Umm Al Maa

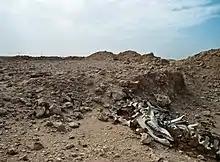
A view of some of the mounds at Umm Al Maa.

In 1957, an ancient graveyard containing 50 cairns was found here by a Danish archaeological duo consisting of Geoffrey Bibby and Peter Glob. The average cairn had a diameter and stood around . One of the cairns uncovered by the Danes in 1957, which had a diameter of , a height of and a length of , was of particular interest. Further investigation uncovered that it had a stone cist with three roof slabs (flat rocks used to cover a grave) encompassed by smaller rocks. The cist was facing north-to-south and was fitted into the bedrock. Within the cist was a skeleton facing towards the north. As no grave products were found alongside the skeleton, the Danes were unable to date it. However, they were able to date pit fired earthenware and sherds of an alabaster bowl found in the cairns. They postulated that the cairns and pottery most likely dated to the Bronze Age, which they concluded by comparison of similar Bronze Aged cairns found in Bahrain.